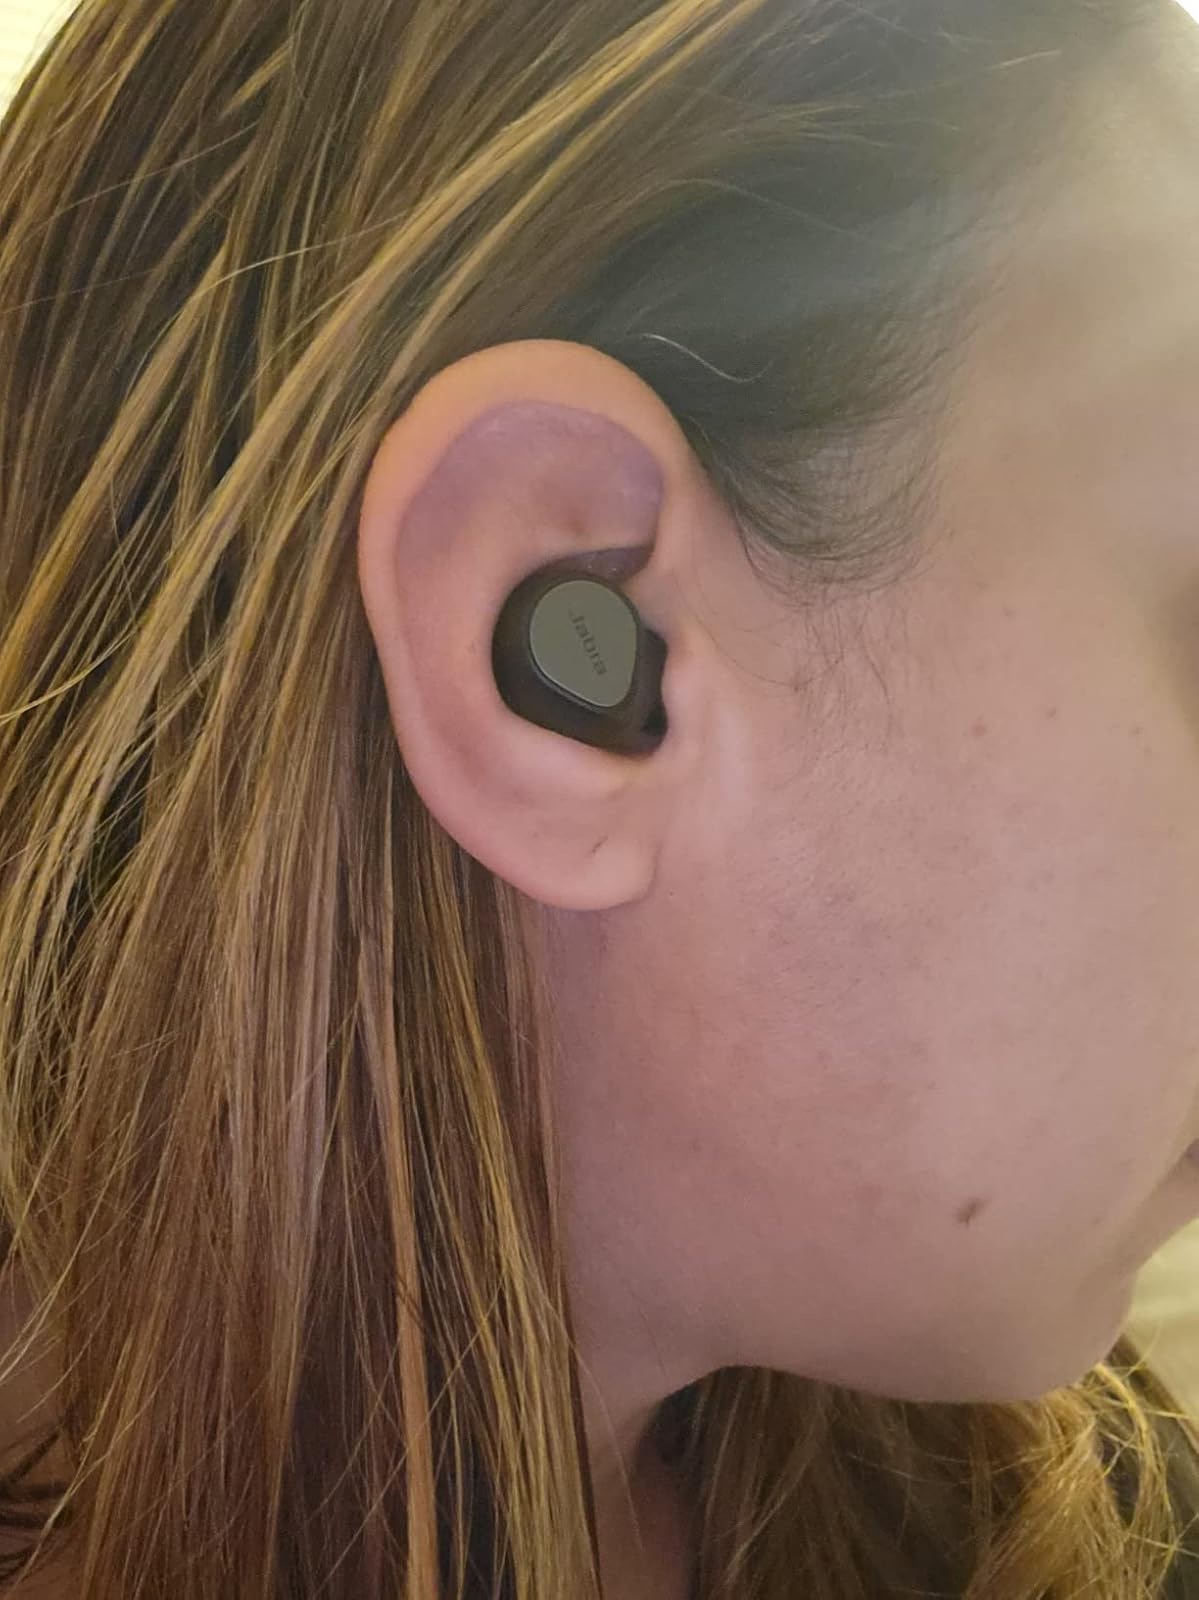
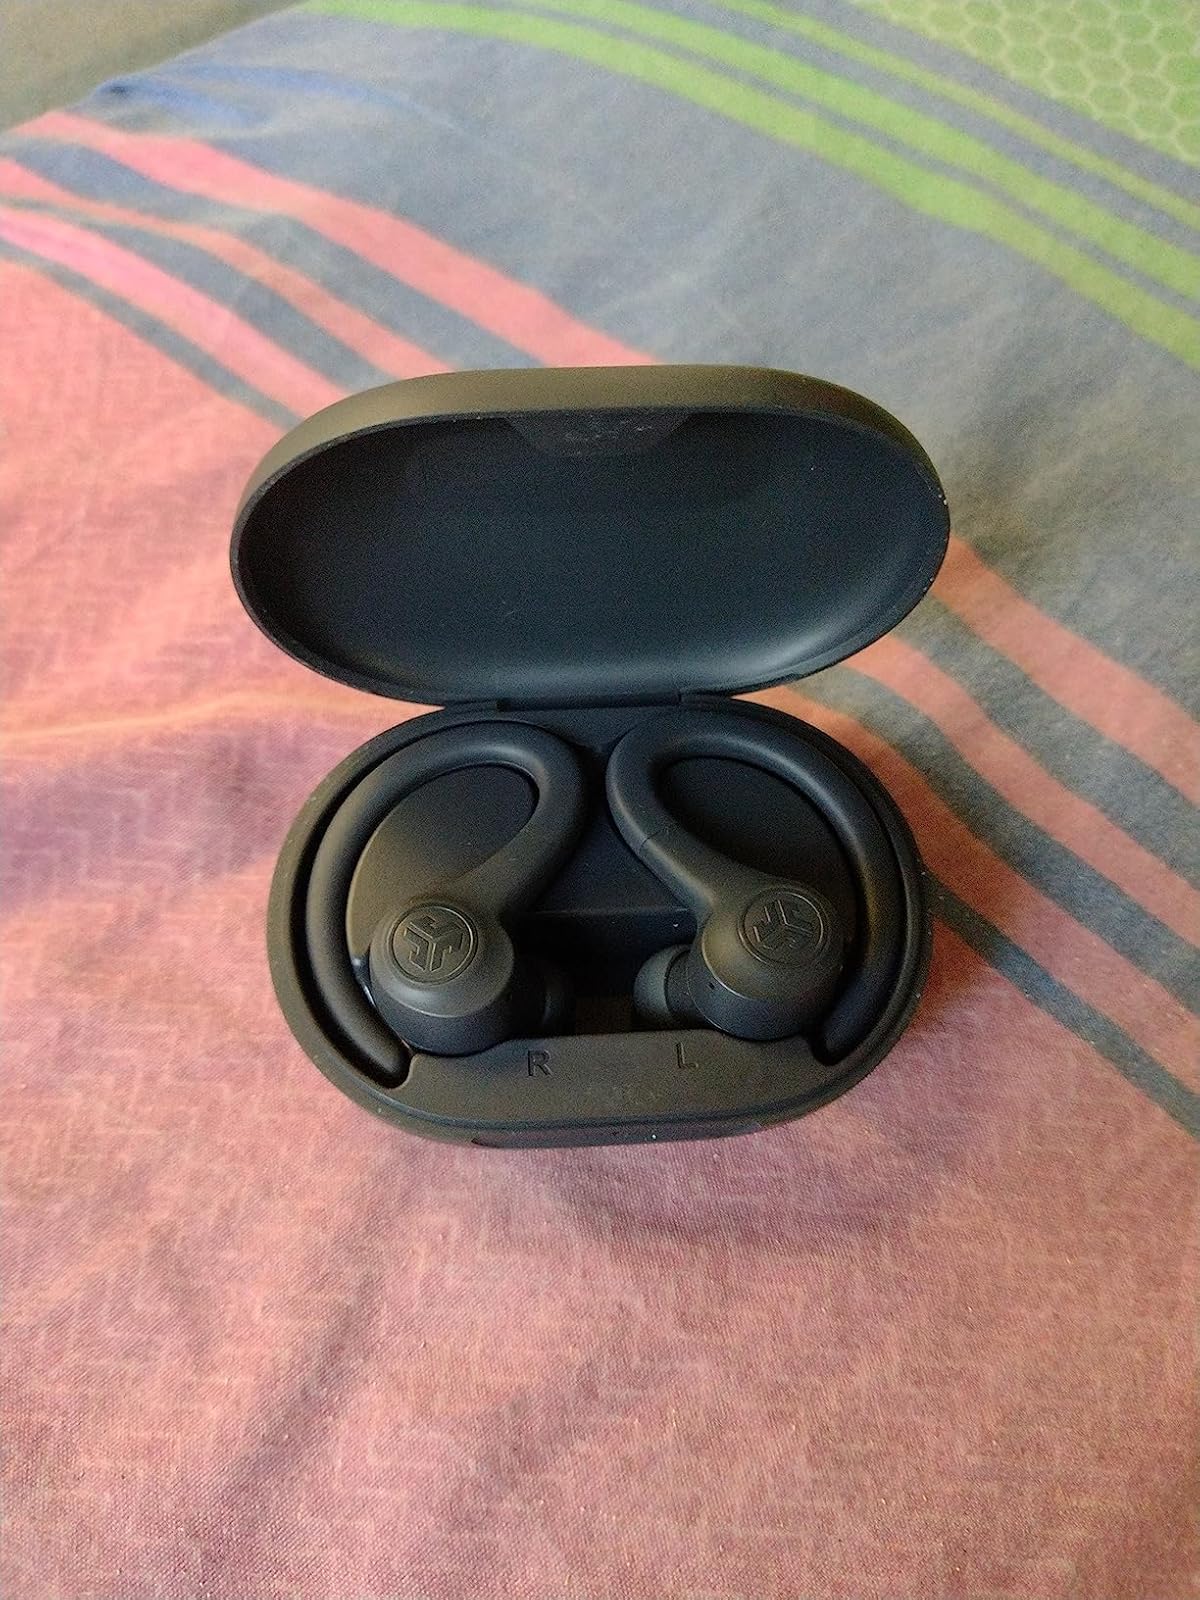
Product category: earbuds
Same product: no